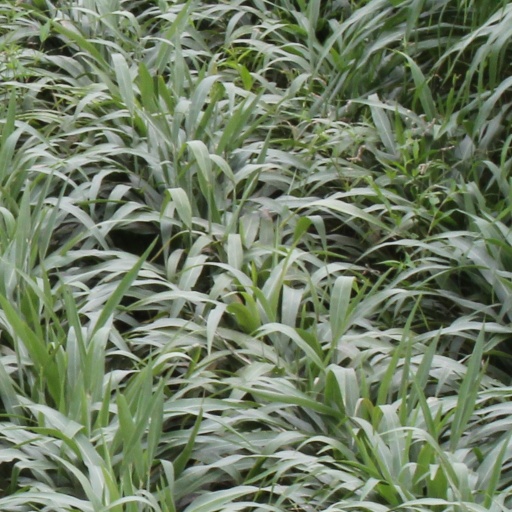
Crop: sorghum